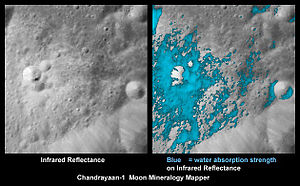
Månens is
Disse billeder viser et meget ungt månekrater på den side af månen der vender væk fra Jorden, som set fra Chandrayaan-1's Moon Mineralogy Mapper (M3) spektrometer
Månens vand er vand, der er til stede på Månen. Flydende vand kan ikke være til stede på Månens overflade, og vanddamp nedbrydes af sollys, hvor brint hurtigt går tabt til det ydre rum. Men forskerne har siden 1960'erne formodet, at vand-is kunne overleve i kolde, permanent skygget kratere ved Månens poler. Vandmolekyler er også påvist i det tynde lag af gasser over månens overflade.